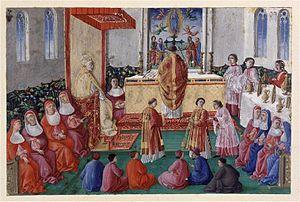
Une messe pontificale est une solennité de la liturgie catholique dans le rite romain sous toutes ses formes. Elle est célébrée par un prélat, évêque ou abbé mitré, selon les prescriptions du cérémonial des évêques.
Giuliano Amidei ou Amadei est un peintre italien également spécialisé dans l'enluminure.
La chapelle Sixtine, appelée originellement chapelle de Sixte, est une des salles des palais pontificaux du Vatican et fait partie des Musées du Vatican. Remplaçant la chapelle Pauline puis le palais du Quirinal, la chapelle Sixtine est le lieu où, traditionnellement depuis le XVᵉ siècle, les cardinaux réunis en conclave élisent le nouveau pape, et obligatoirement depuis la constitution apostolique édictée par Jean-Paul II en 1996, intitulée Universi Dominici gregis.
Francesco della Rovere, né le 21 juillet 1414 à Celle Ligure, près de Savone, et mort le 12 août 1484 à Rome, devient le 212ᵉ pape de l’Église catholique le 25 août 1471 sous le nom de Sixte IV.